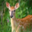
Label: deer